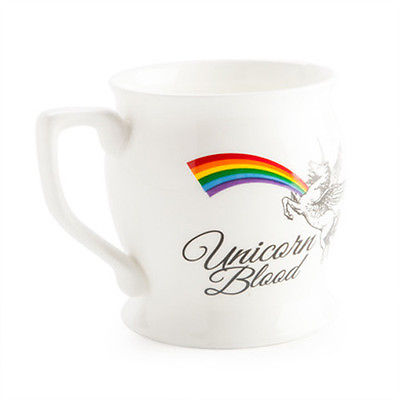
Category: mug